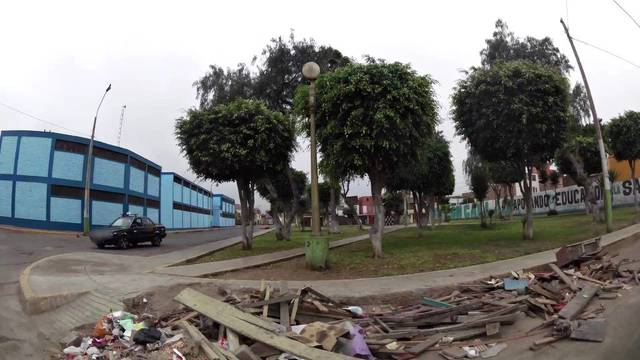
Region: Peru
Coordinates: -12.057, -77.127